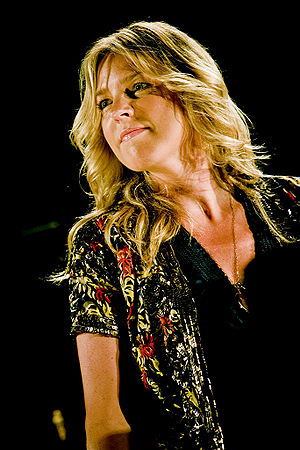
Diana Krall
Diana Jean Krall, OC, OBC er en populær canadisk jazzpianist og sangerinde.